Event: Nepal Earthquake
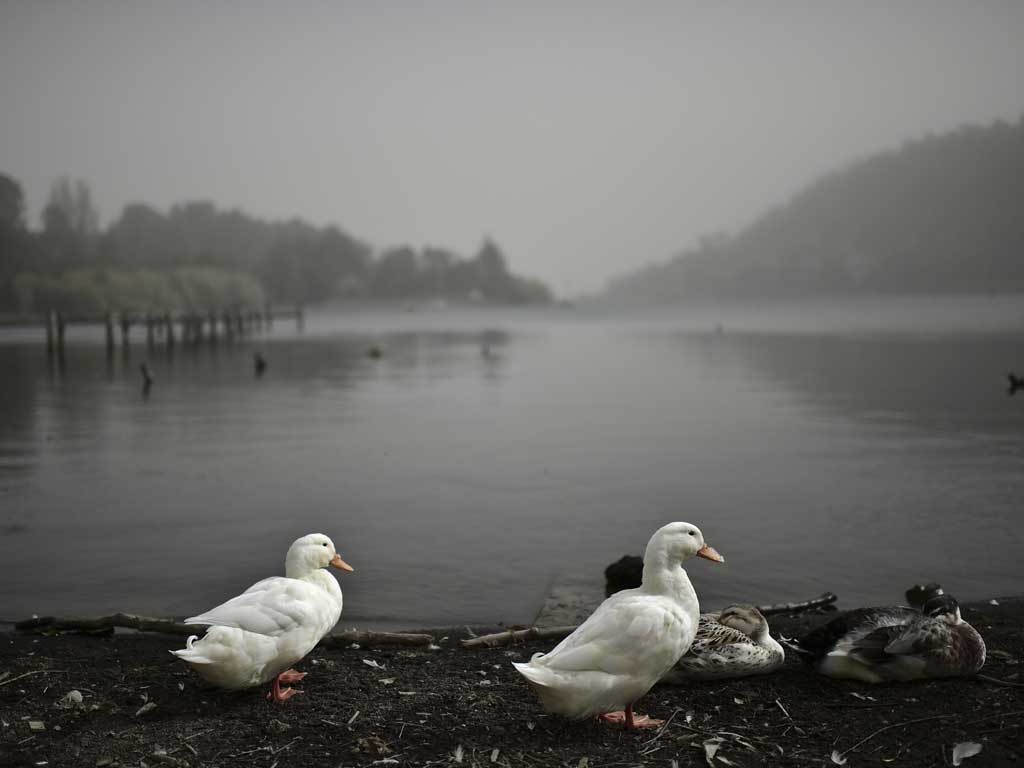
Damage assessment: no_damage